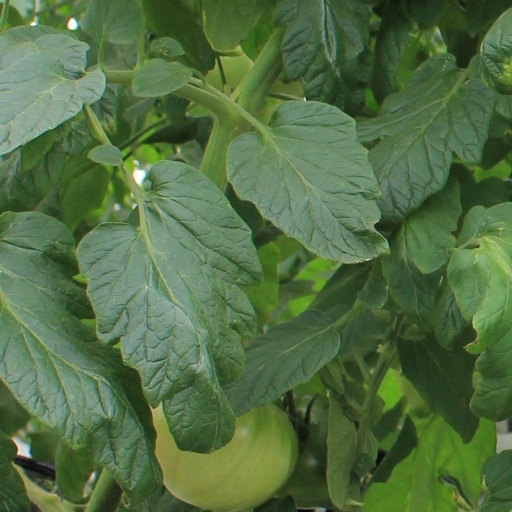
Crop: tomato